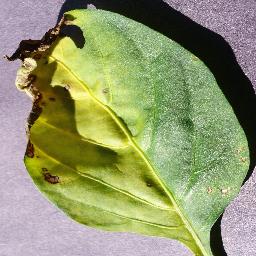
Label: Pepper,_bell___Bacterial_spot